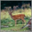
Label: deer